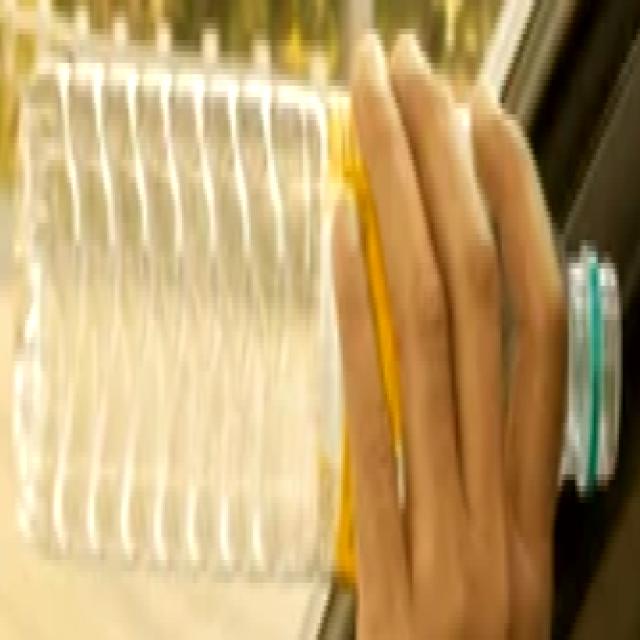
Label: Plastic